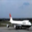
Label: airplane